Lewis Holtby

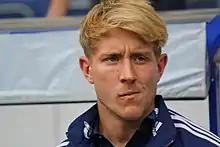
Holtby scored 13 goals in 79 appearances for Schalke across all competitions.

Following his return to Schalke, Holtby was named in the starting line-up for the 2011 Supercup on 23 July and scored the first penalty in a penalty shoot-out victory over Dortmund. He scored his first goal for the club the following month, netting Schalke's third in a 5–1 league win over Köln. Having previously played as an attacking fielder and winger, Holtby was converted to a deeper role under new manager Ralf Rangnick due to Spanish legend Raúl occupying the more advanced attacking position in the team. In spite of his more defensive role, Holtby managed to record a career best tally of nine goals for the season across 41 appearances, helping Schalke finish the campaign in fifth position in the league and as semi-finalists in the Champions League.